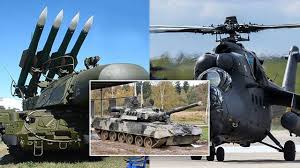
Label: T-80